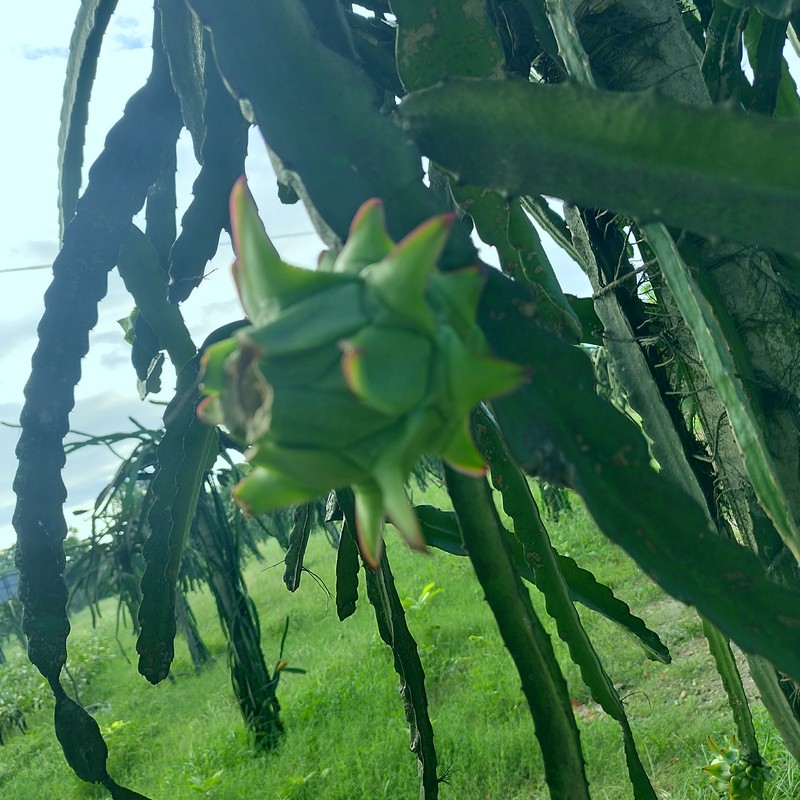
Label: Immature Dragon Fruit